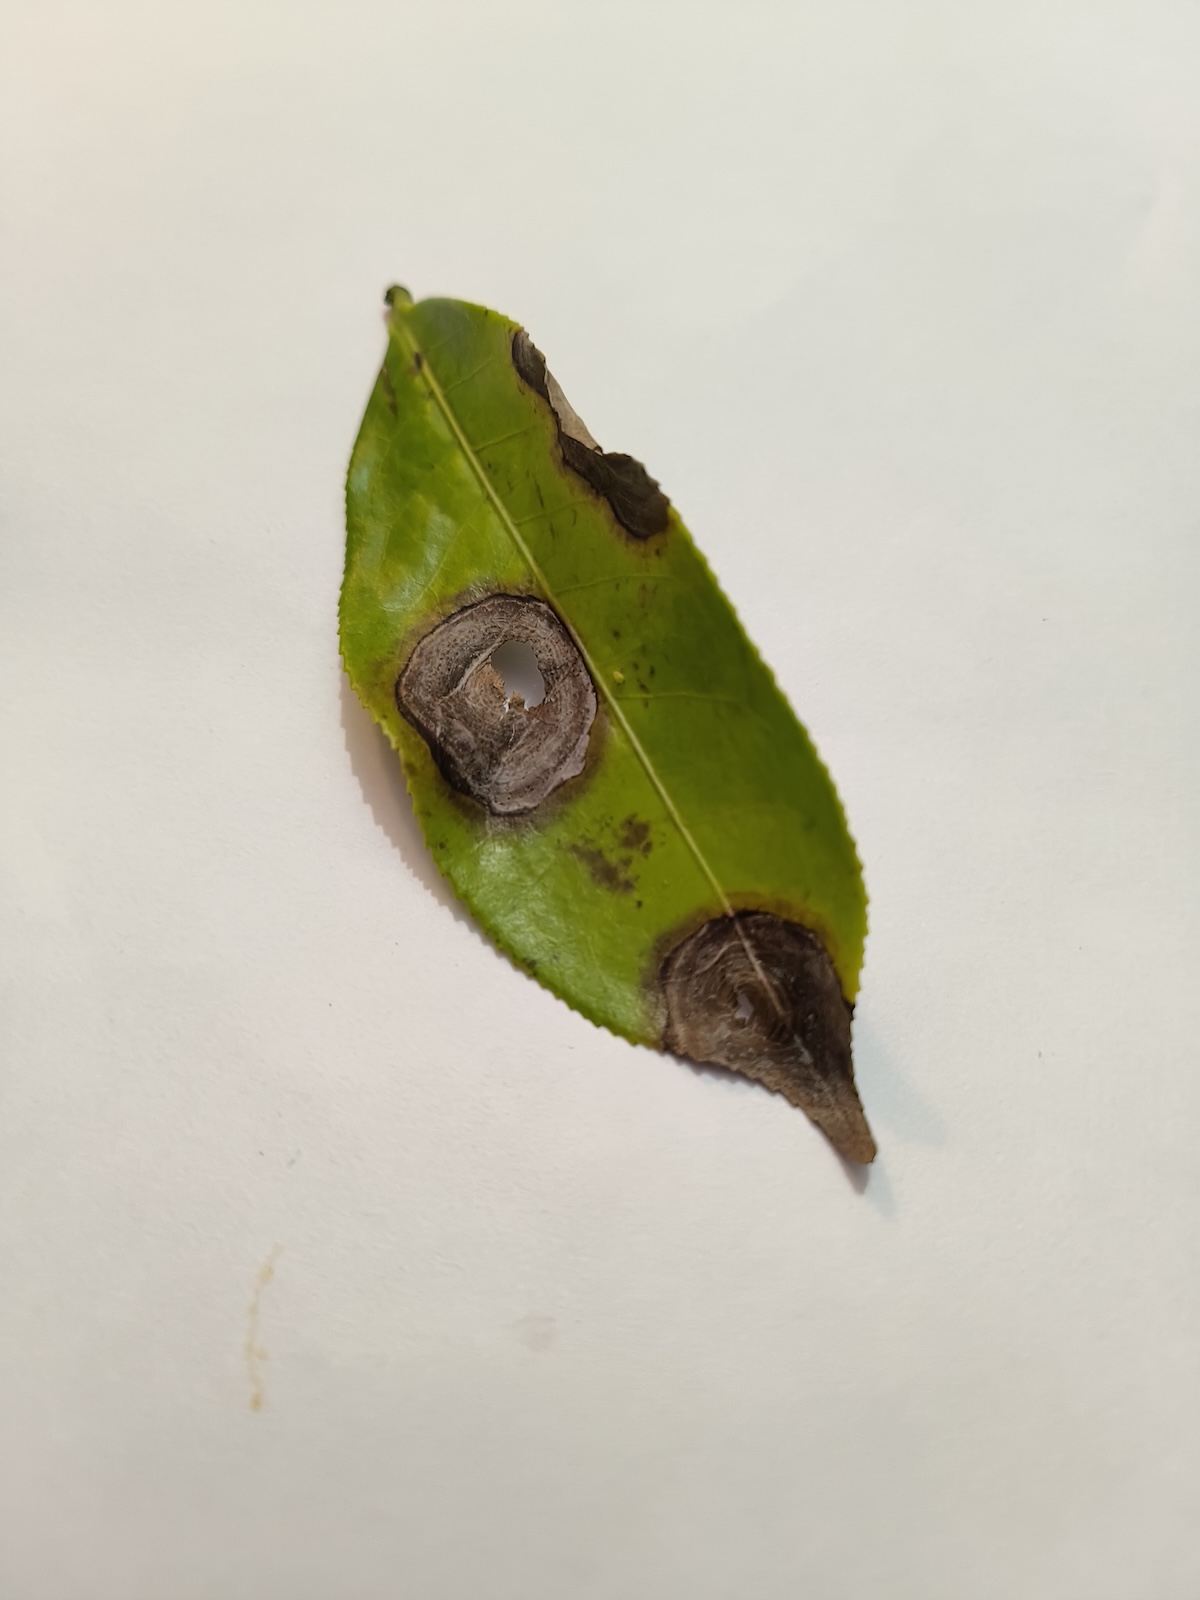
Label: Gray Blight